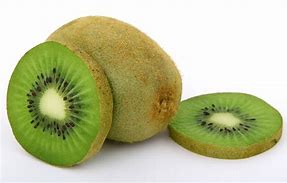
Label: Kiwi